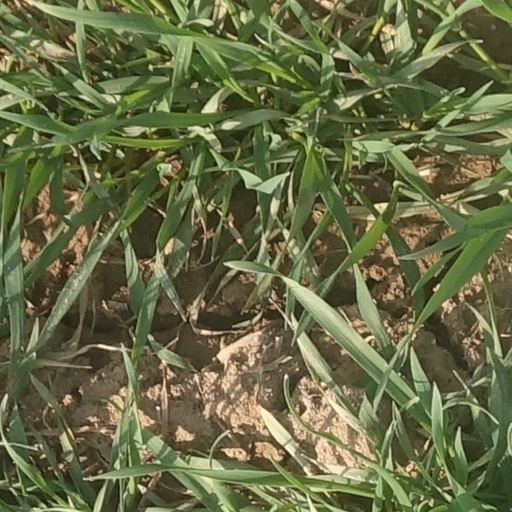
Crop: wheat